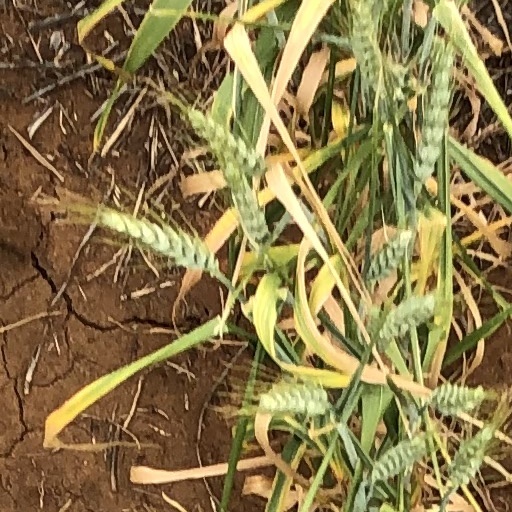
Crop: wheat